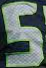
Number: 5